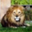
Label: lion